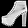
Label: Ankle boot